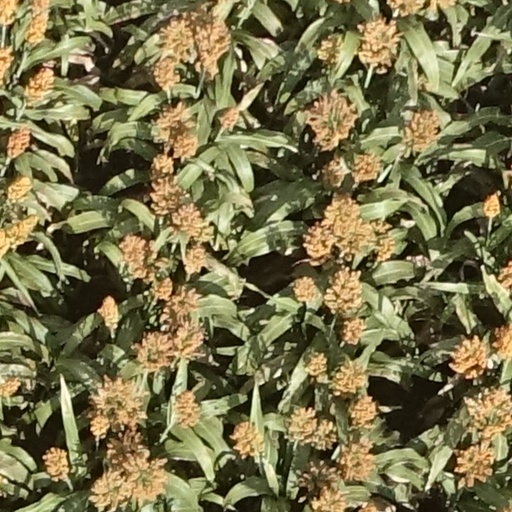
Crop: sorghum